TNT Express

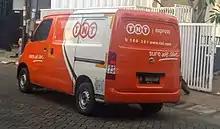
TNT Express van in South Tangerang, Indonesia in February 2021

TNT offered road and air delivery services in Europe, the Asia Pacific region, the Americas, the Middle East, and Africa. In June 2014, TNT conducted a rail freight trial assessing improving support to businesses in the United Kingdom, and cutting carbon emissions.